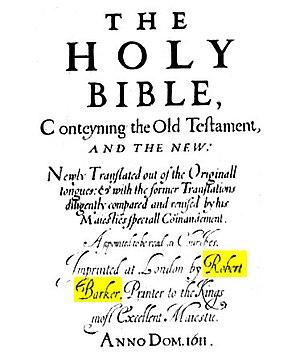
Robert Barker était un imprimeur royal anglais au temps de James Iᵉʳ d'Angleterre. Il avait succédé à son père Christopher Barker, qui avait été imprimeur de la reine Elizabeth Iʳᵉ. Il a notamment été l'imprimeur de la Bible du roi Jacques, l'un des livres les plus importants jamais imprimés en anglais. Lui et son associé Martin Lucas ont été sévèrement punis pour avoir laissé passer plusieurs grosses erreurs typographiques dans une édition de la Bible, notamment un terrible bourdon : l'oubli de la négation dans le 7ᵉ des dix commandements, devenu de ce fait Tu commettras l'adultère, ce qui vaudra le surnom de « Bible vicieuse » à cette édition particulière de la Bible qui sera en grande partie pilonnée.